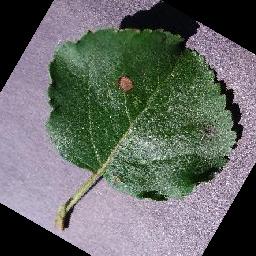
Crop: apple
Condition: black_rot